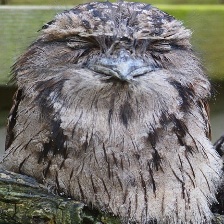
Species: TAWNY FROGMOUTH
Scientific name: PODARGUS STRIGOIDES